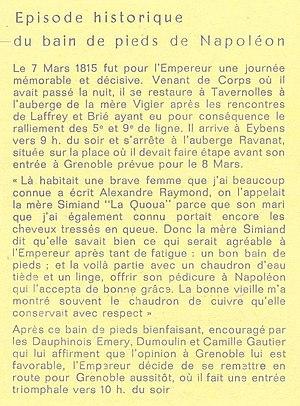
Episode historique - Napoléon à Eybens
Eybens est une commune française située dans le département de l'Isère en région Auvergne-Rhône-Alpes.